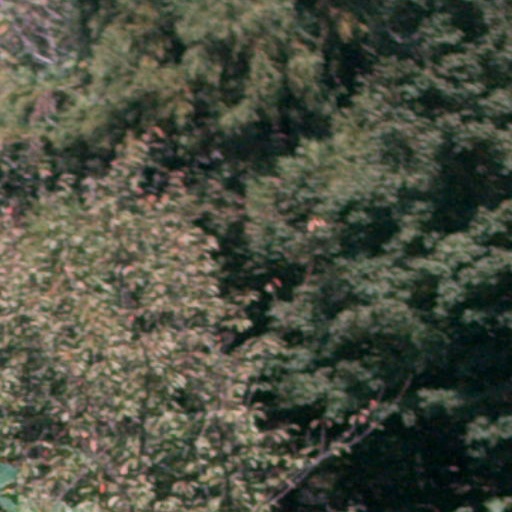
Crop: cassava